Xiuhcoatl

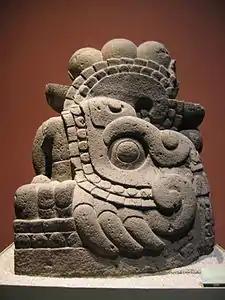
An Aztec sculpture representing the left-facing head of Xiuhcoatl

Typically, Xiuhcoatl was depicted with a sharply back-turned snout and a segmented body. Its tail resembled the trapeze-and-ray year sign and probably does represent that symbol. In Nahuatl, the word "xihuitl" means "year", "turquoise", and "grass". Often, the tail of Xiuhcoatl is marked with the Aztec symbol for "grass". The body of the Xiuhcoatl was wrapped with knotted strips of paper, linking the serpent to bloodletting and sacrifice.